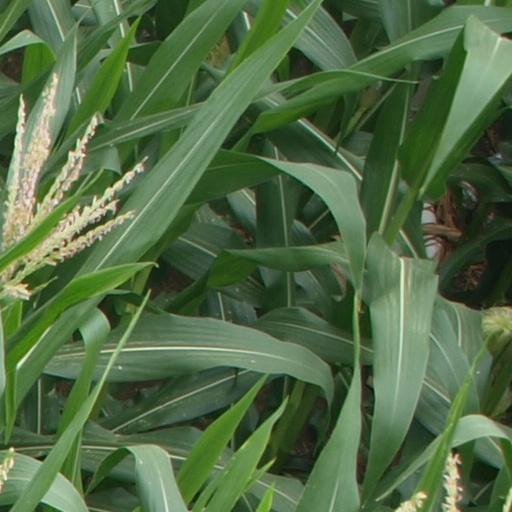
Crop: maize; corn